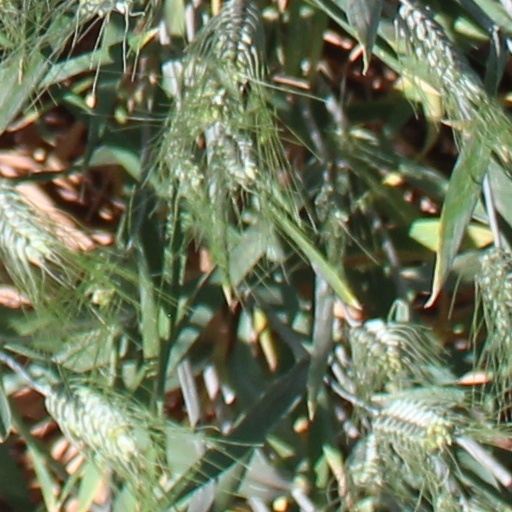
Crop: wheat